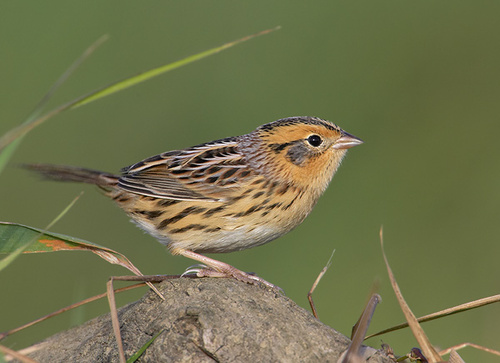
this bird has brown and black feathers and very small flat beak.
the bird has a pointed beak with a speckled body and a round black eye.
this is a yellow bird with brown streaks and a small pointed beak.
little light and dark brown speckled bird with a gray cheek patch and dark brown feathers with white wing bars.
a small bird with a grey cheek patch and small bill.
this bird has wings that are black and yellow and has a white belly
this bird has wings that are brown and has a yellow and white belly
this bird has wings that are black and has a white belly
this bird is yellow with black strips it has a small beak and small legsa tangerine body with black spots on the small round bird with a small bill and head.
Species: Le Conte Sparrow